Brighton-Le-Sands, New South Wales

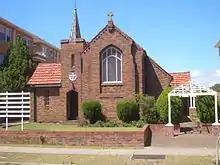
Brighton Uniting Church

Brighton Le Sands is the site of the Bicentennial Monument which stands in Cook Park, on the Botany Bay foreshore. It commemorates the arrival of the First Fleet in Botany Bay in 1788.